John Cook (pirate)

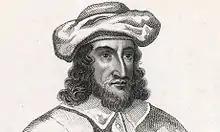

John Cook (died 1684) was an English buccaneer, privateer, and pirate.